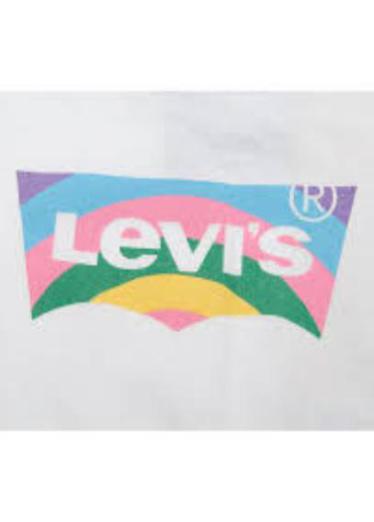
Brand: levis
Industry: Clothes